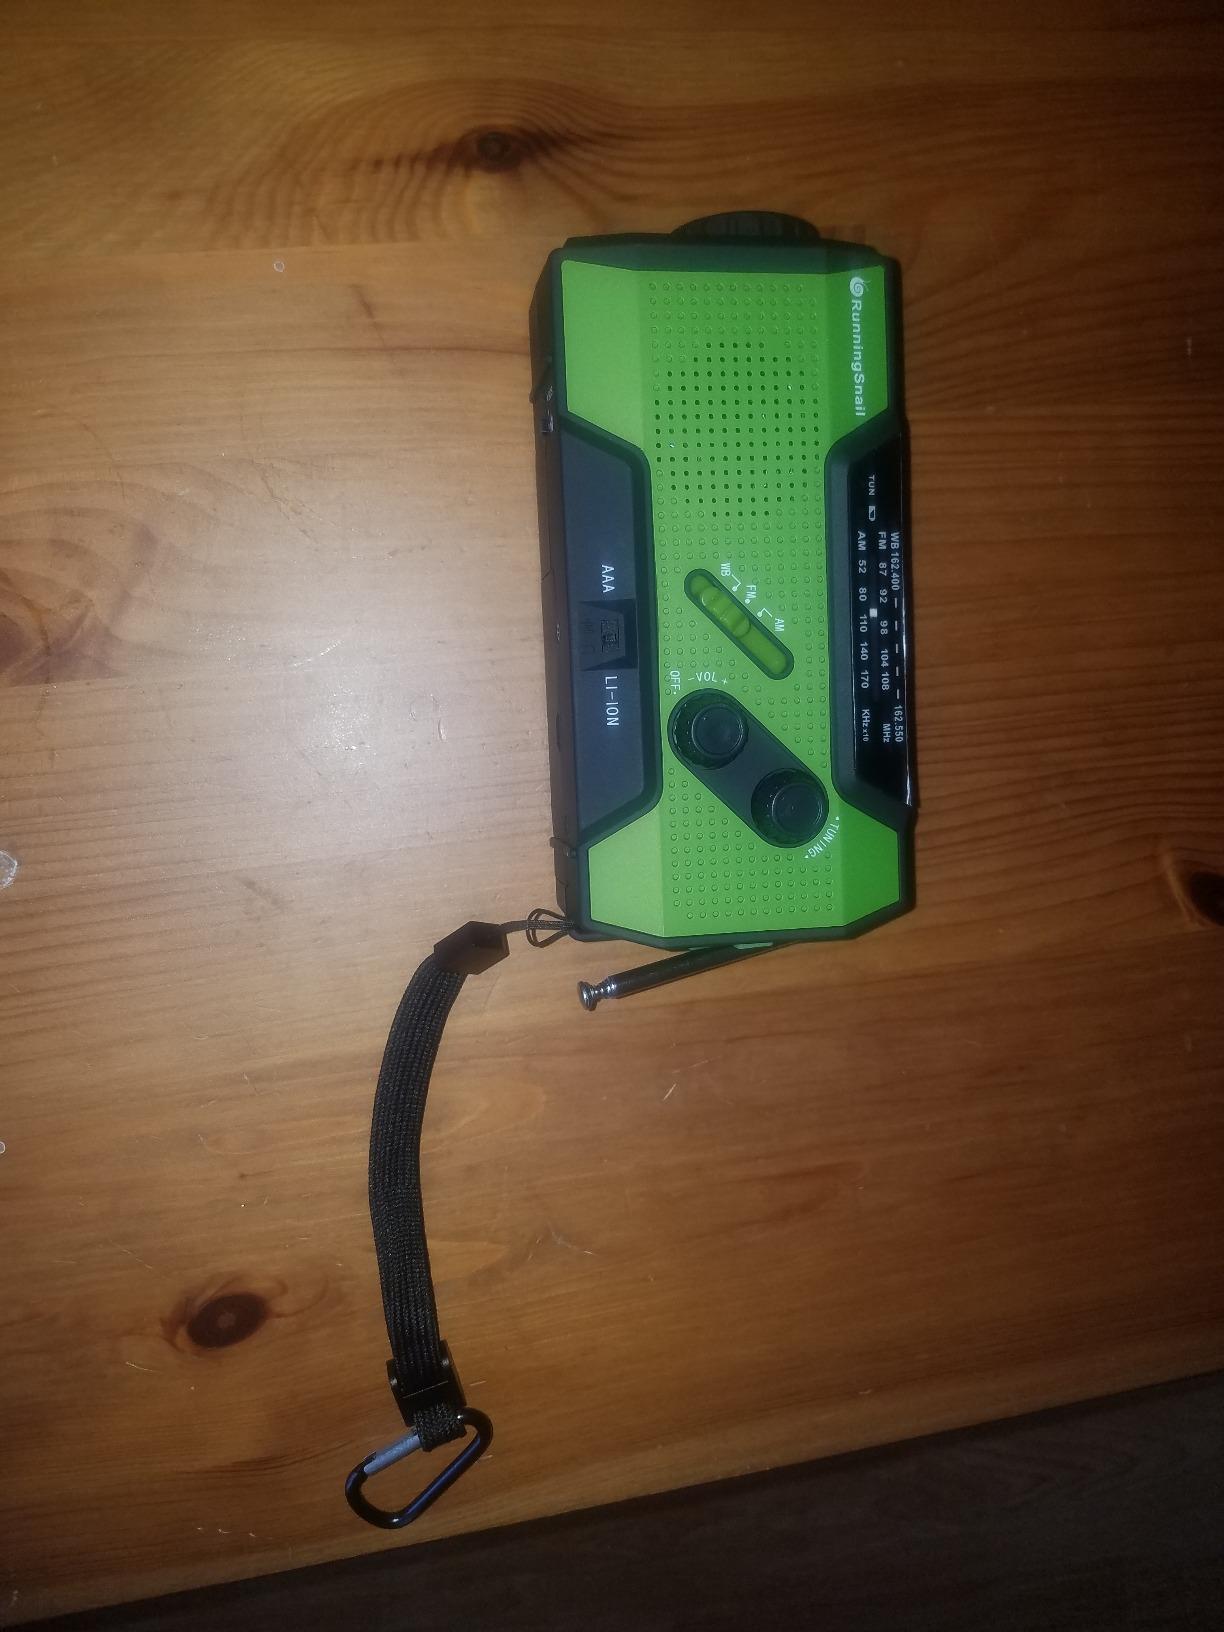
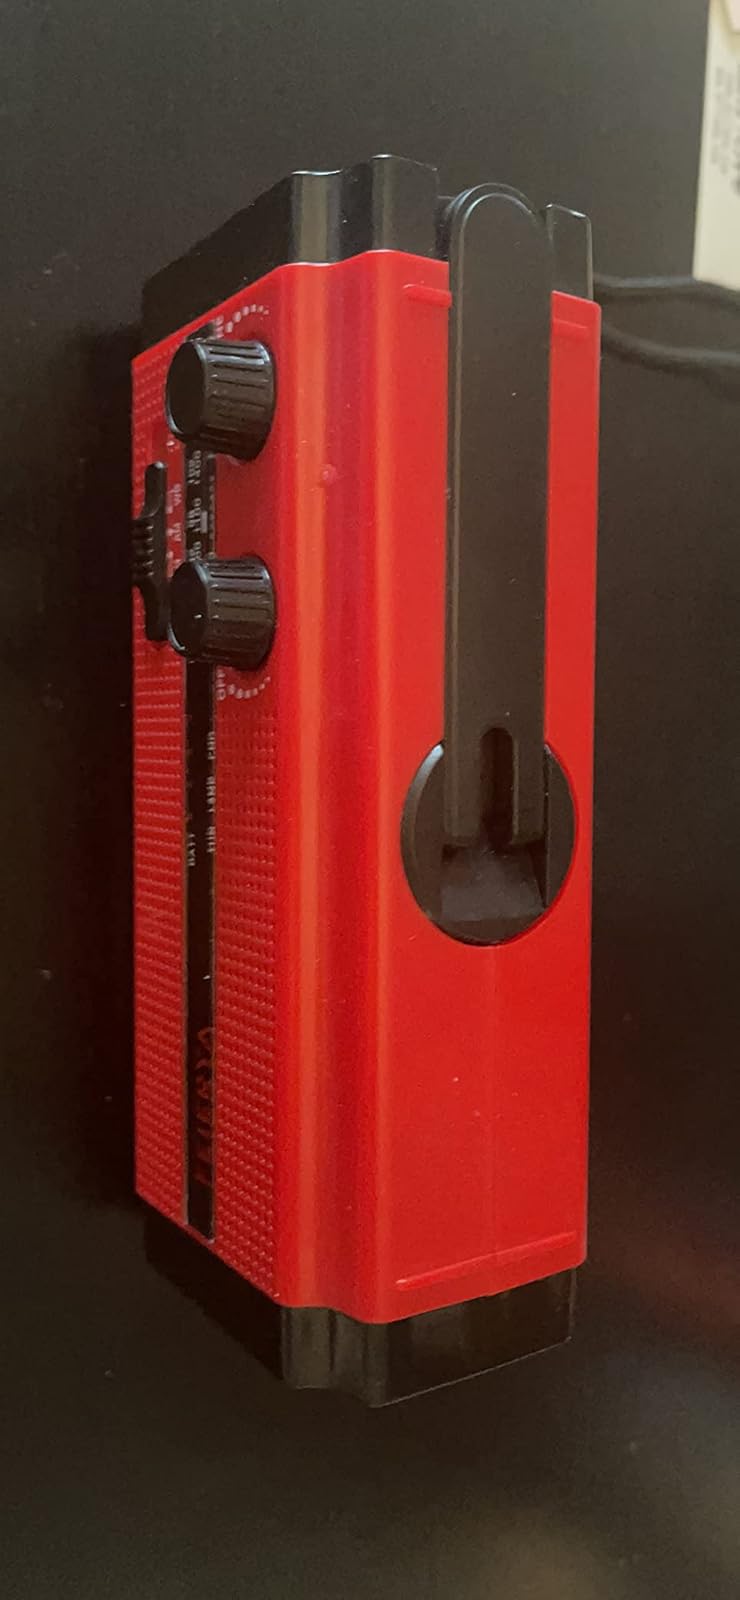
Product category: radio
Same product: no